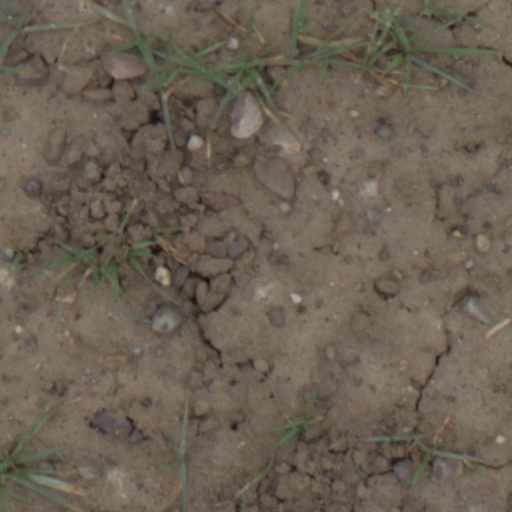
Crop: wheat